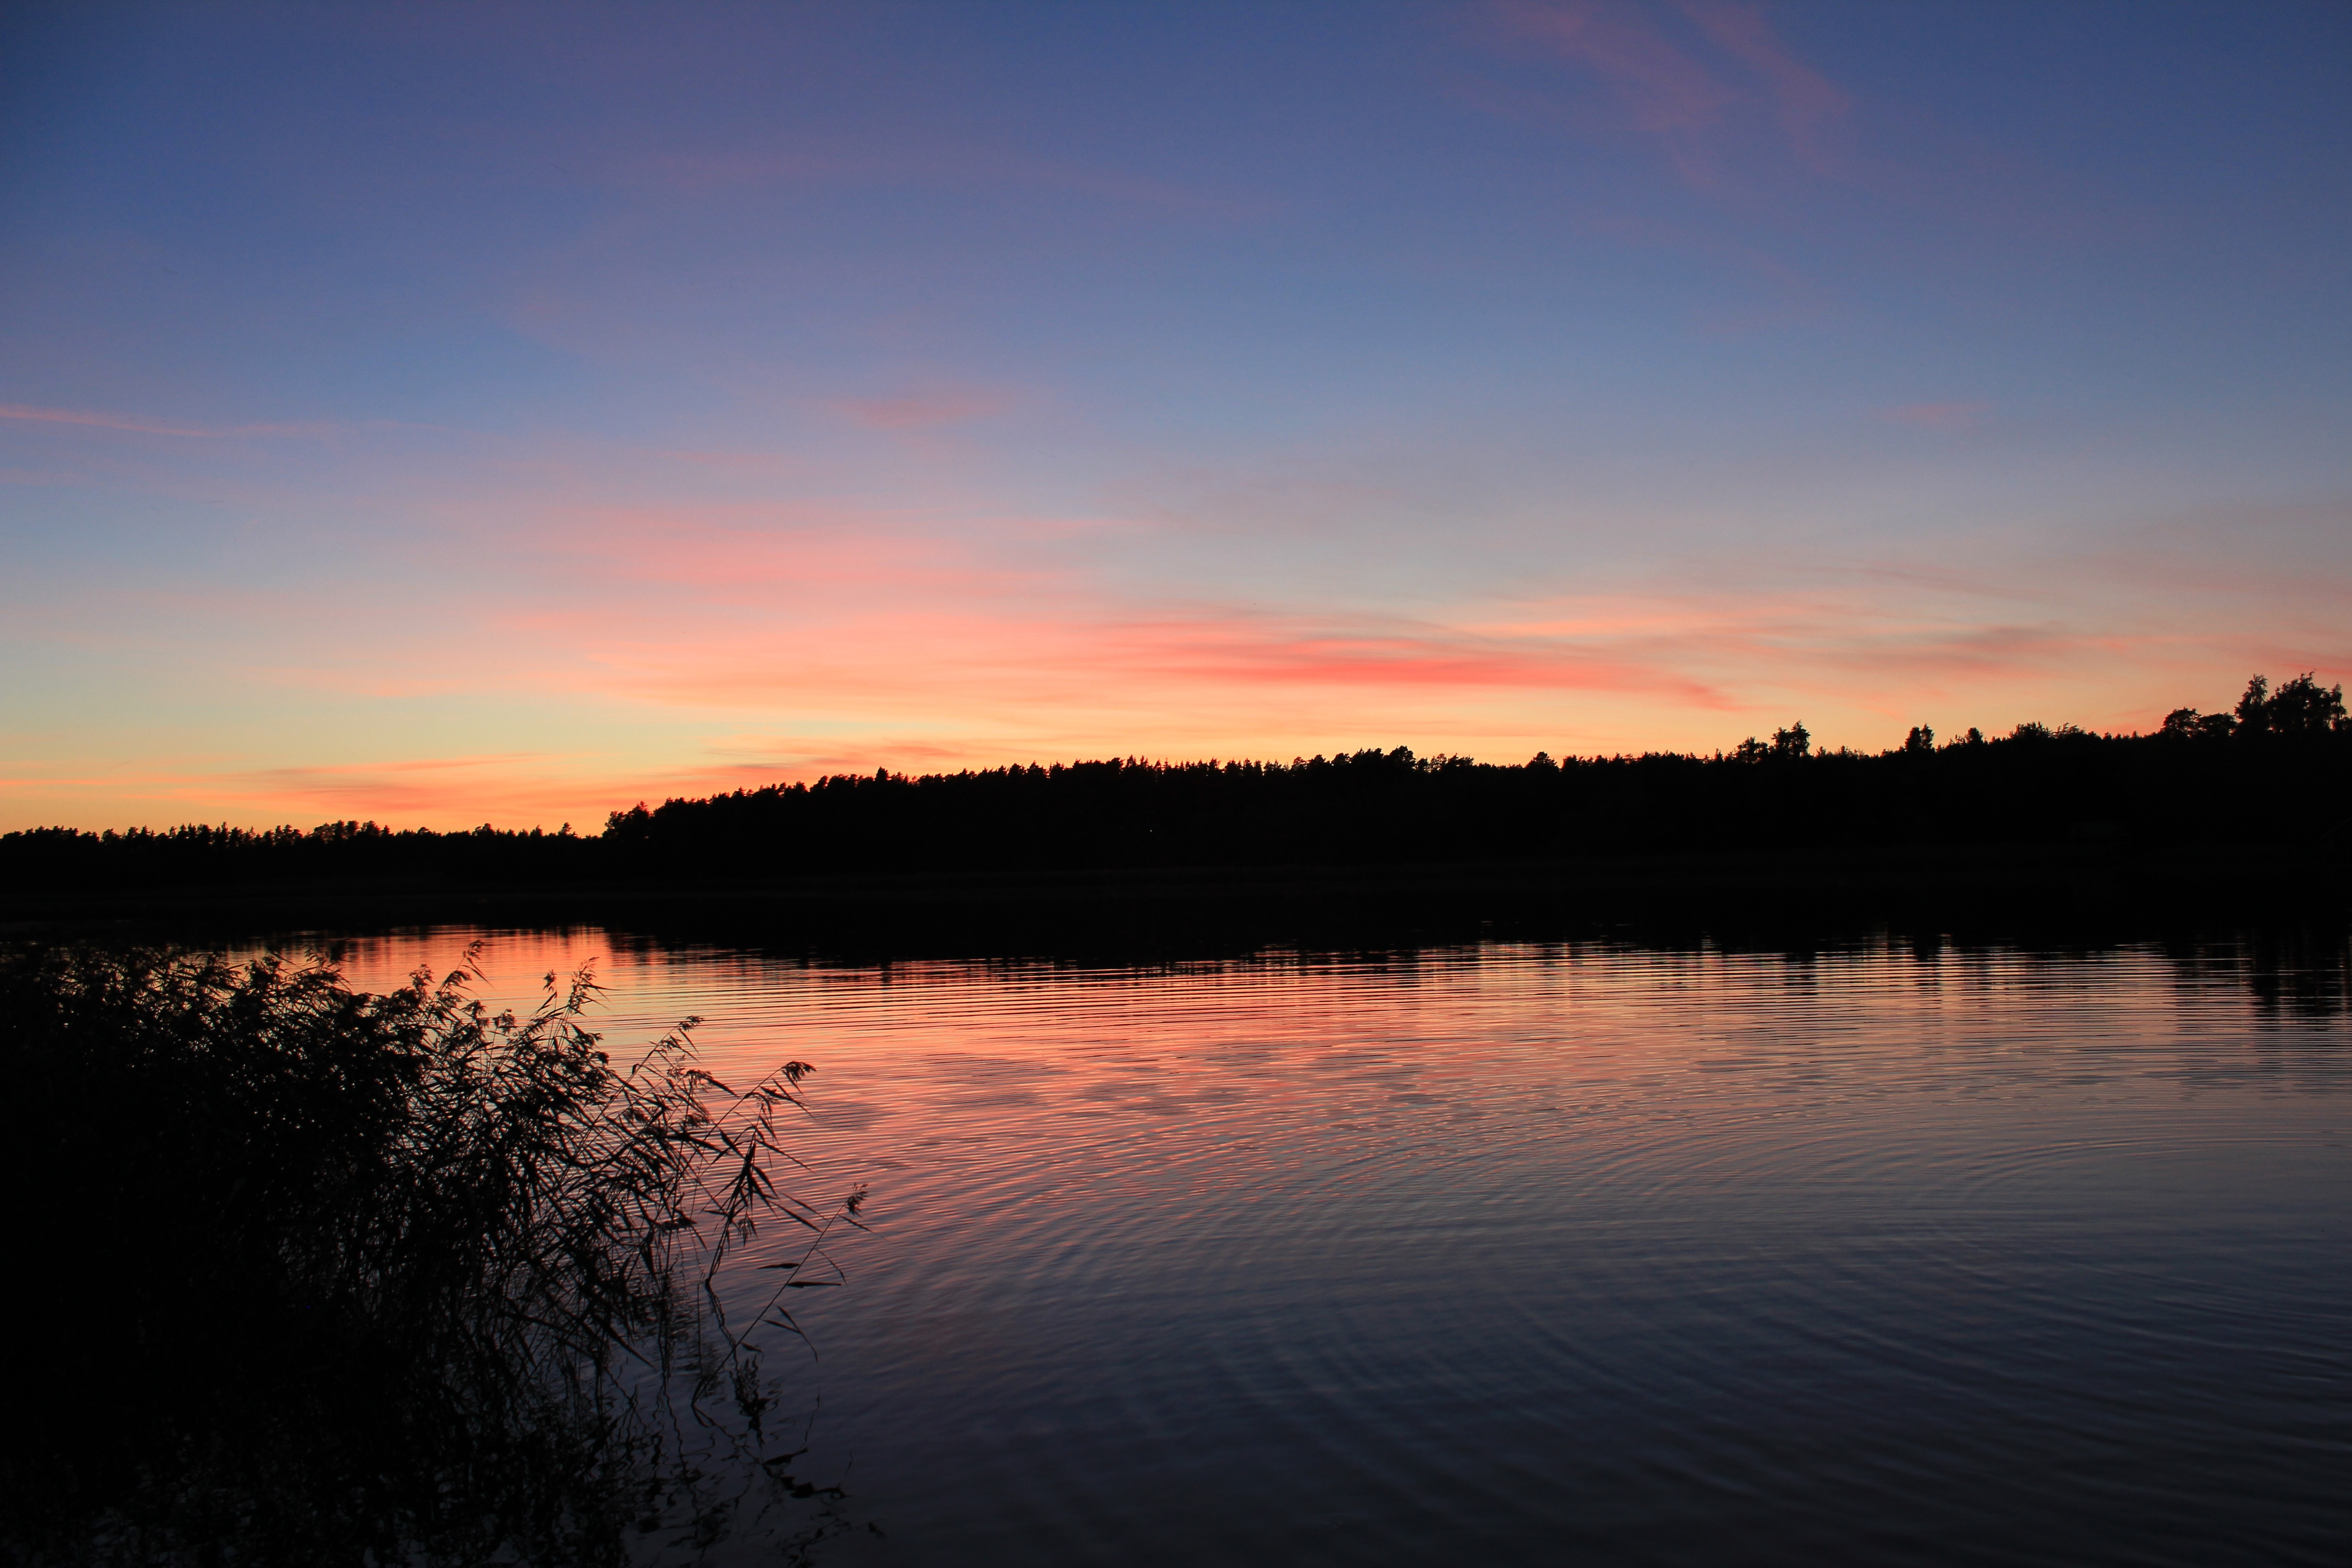
sea, water, horizon, cloud, sky, sun, sunrise, sunset, morning, lake, dawn, river, summer, dusk, evening, orange, reflection, loch, finnish, afterglow, the skyline, atmospheric phenomenon, red sky at morning